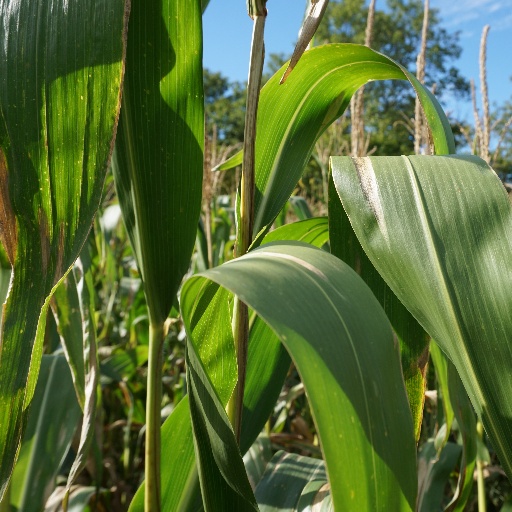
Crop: maize; corn